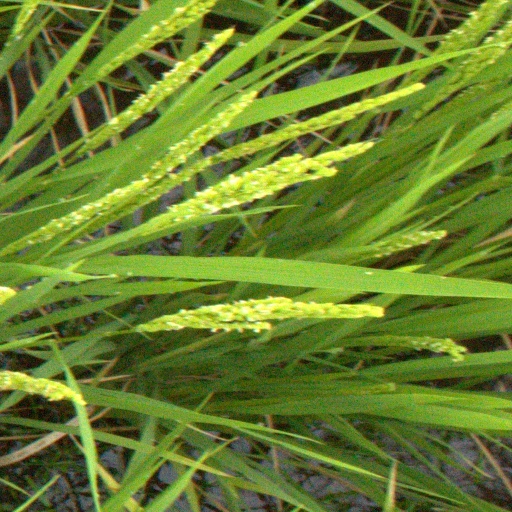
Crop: rice